Under the Amalfi Sun

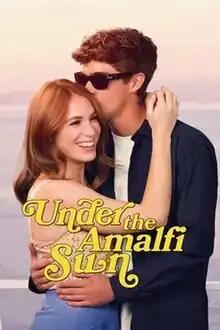

Under the Amalfi Sun is a 2022 Italian comedy-drama film directed by Martina Pastori and written by Caterina Salvadori and Enrico Vanzina. It stars Lorenzo Zurzolo, Ludovica Martino, and Isabella Ferrari.